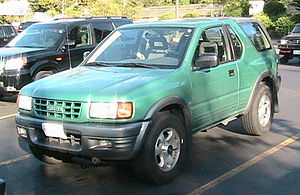
Opel Frontera / Frontera B (1998−2004)
Isuzu Amigo
Opel Frontera var en offroader bygget af General Motors til det vesteuropæiske marked mellem efteråret 1991 og sommeren 2003, først af IBC Vehicles i Luton, Storbritannien. Den anden generation blev bygget af Vauxhall Motors på deres fabrik i Ellesmere Port.